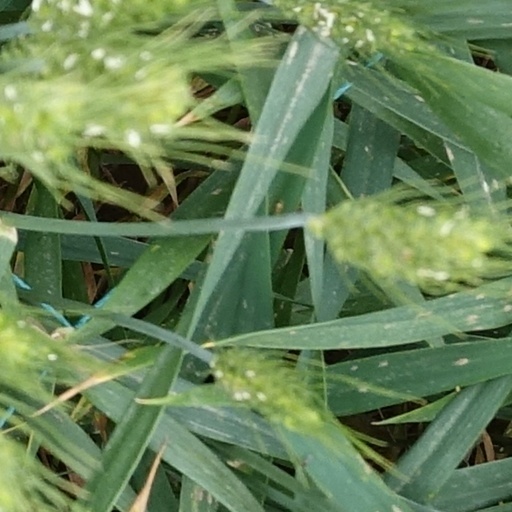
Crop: wheat